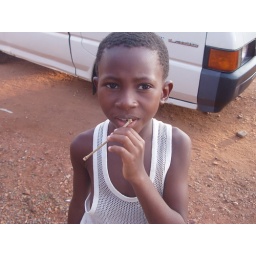
This boy lived across the road from me in Ghana, he's munching on a twig